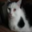
Label: cat